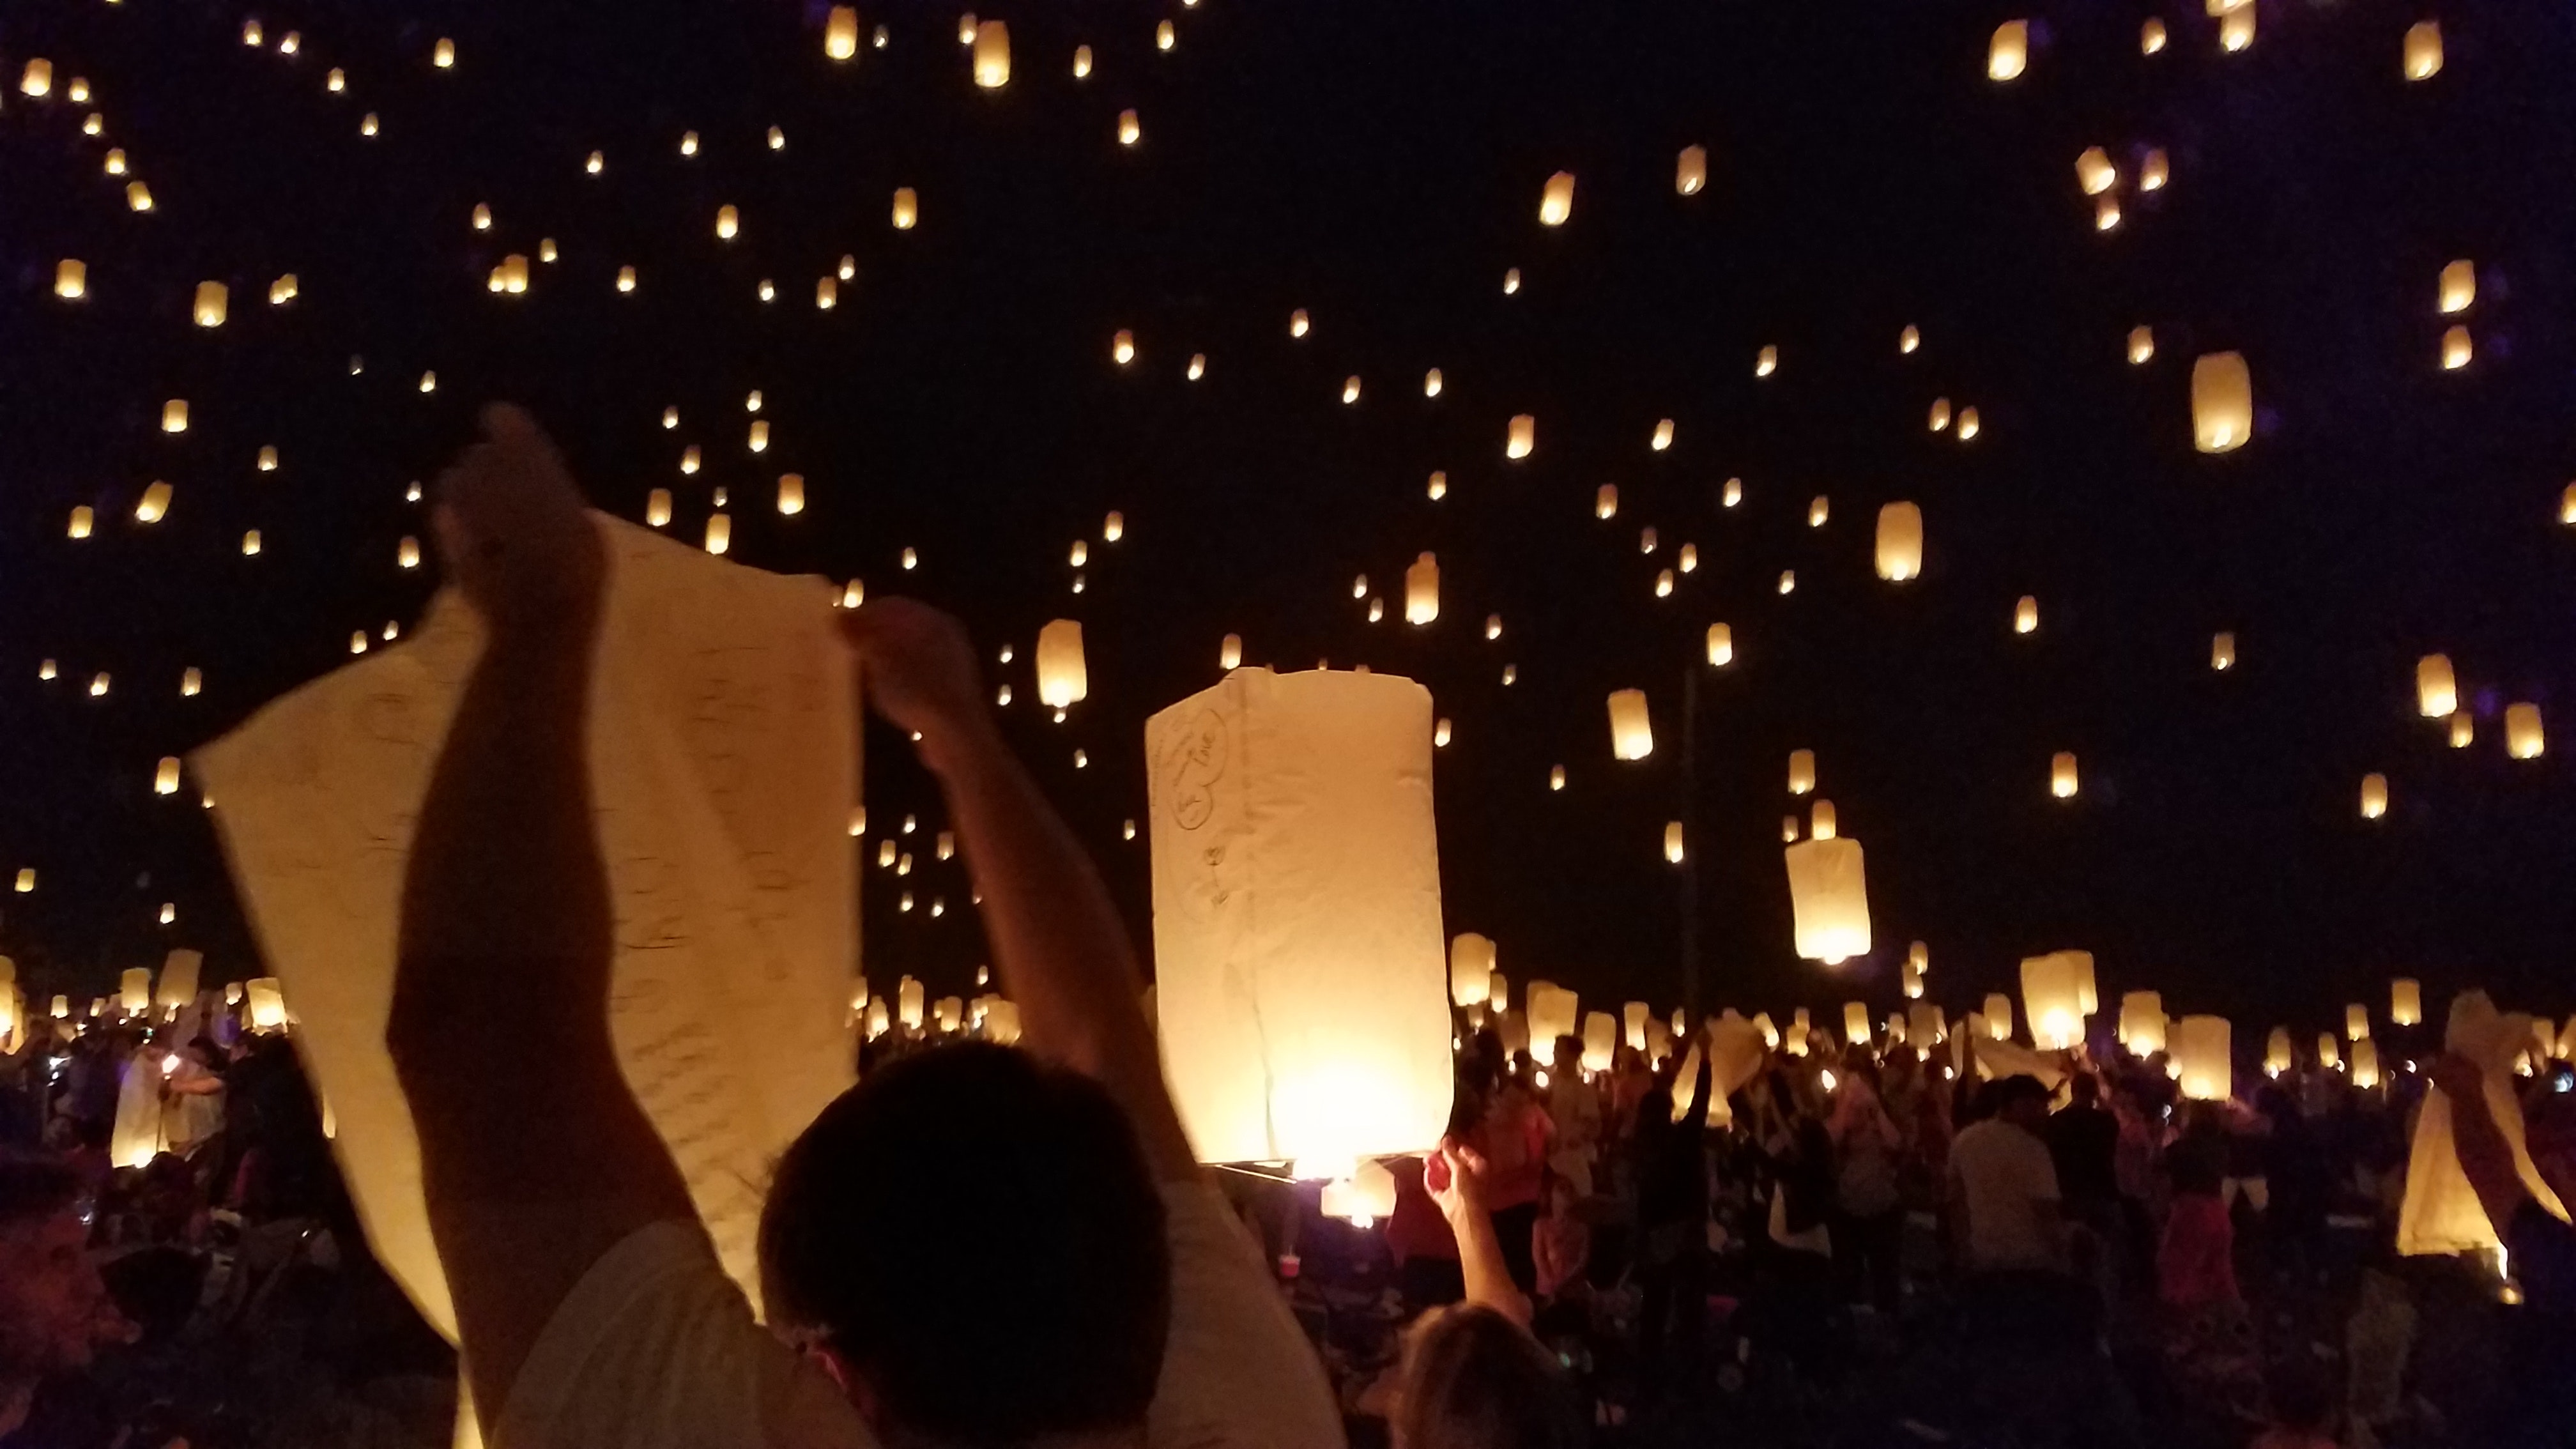
lighting, lantern, crowd, event, vigil, night, ceremony, fete